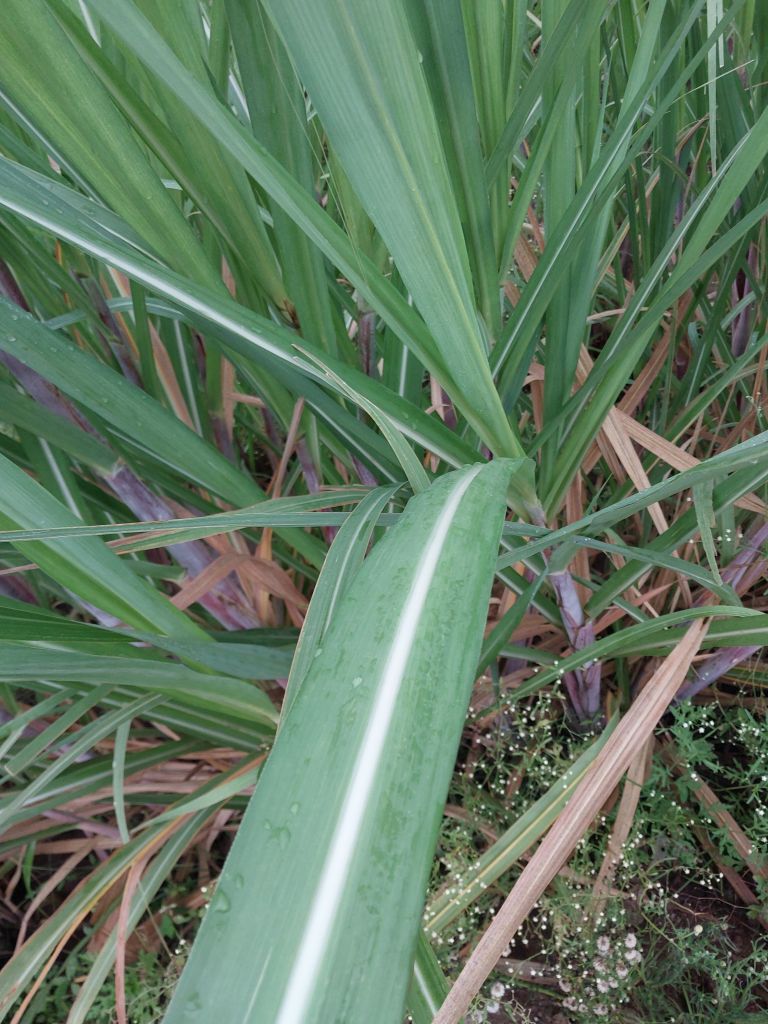
Label: Healthy